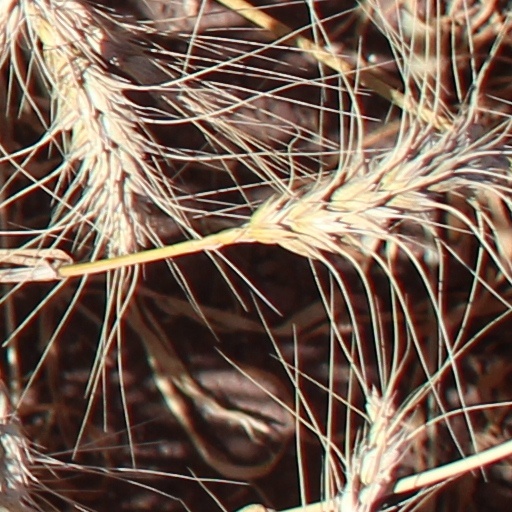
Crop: wheat